Festival de las Máscaras (2019)

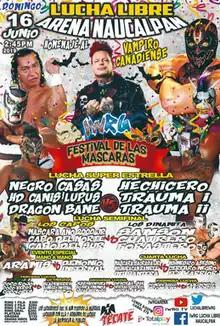
Official poster for the event showing including a homage to Vampiro

The "Festival de las Máscaras" (2019) (Spanish for "Festival of the Masks") was a major annual "lucha libre" event produced and scripted by the Mexican International Wrestling Revolution Group (IWRG) professional wrestling promotion held on June 26, 2019. The show was held in Arena Naucalpan, Naucalpan, State of Mexico, which is IWRG's primary venue. For the 2019 event Bombero Infernal, Cerebro Negro, Cocolores, Coco Verde, Oficial 911, Oficial AK-47, and Oficial Fierro all wore their masks again after having lost "Luchas de Apuestas", or "bet matches", in the past and thus lost the rights to wear their mask. The 2019 event also homage to Vampiro and his long career.